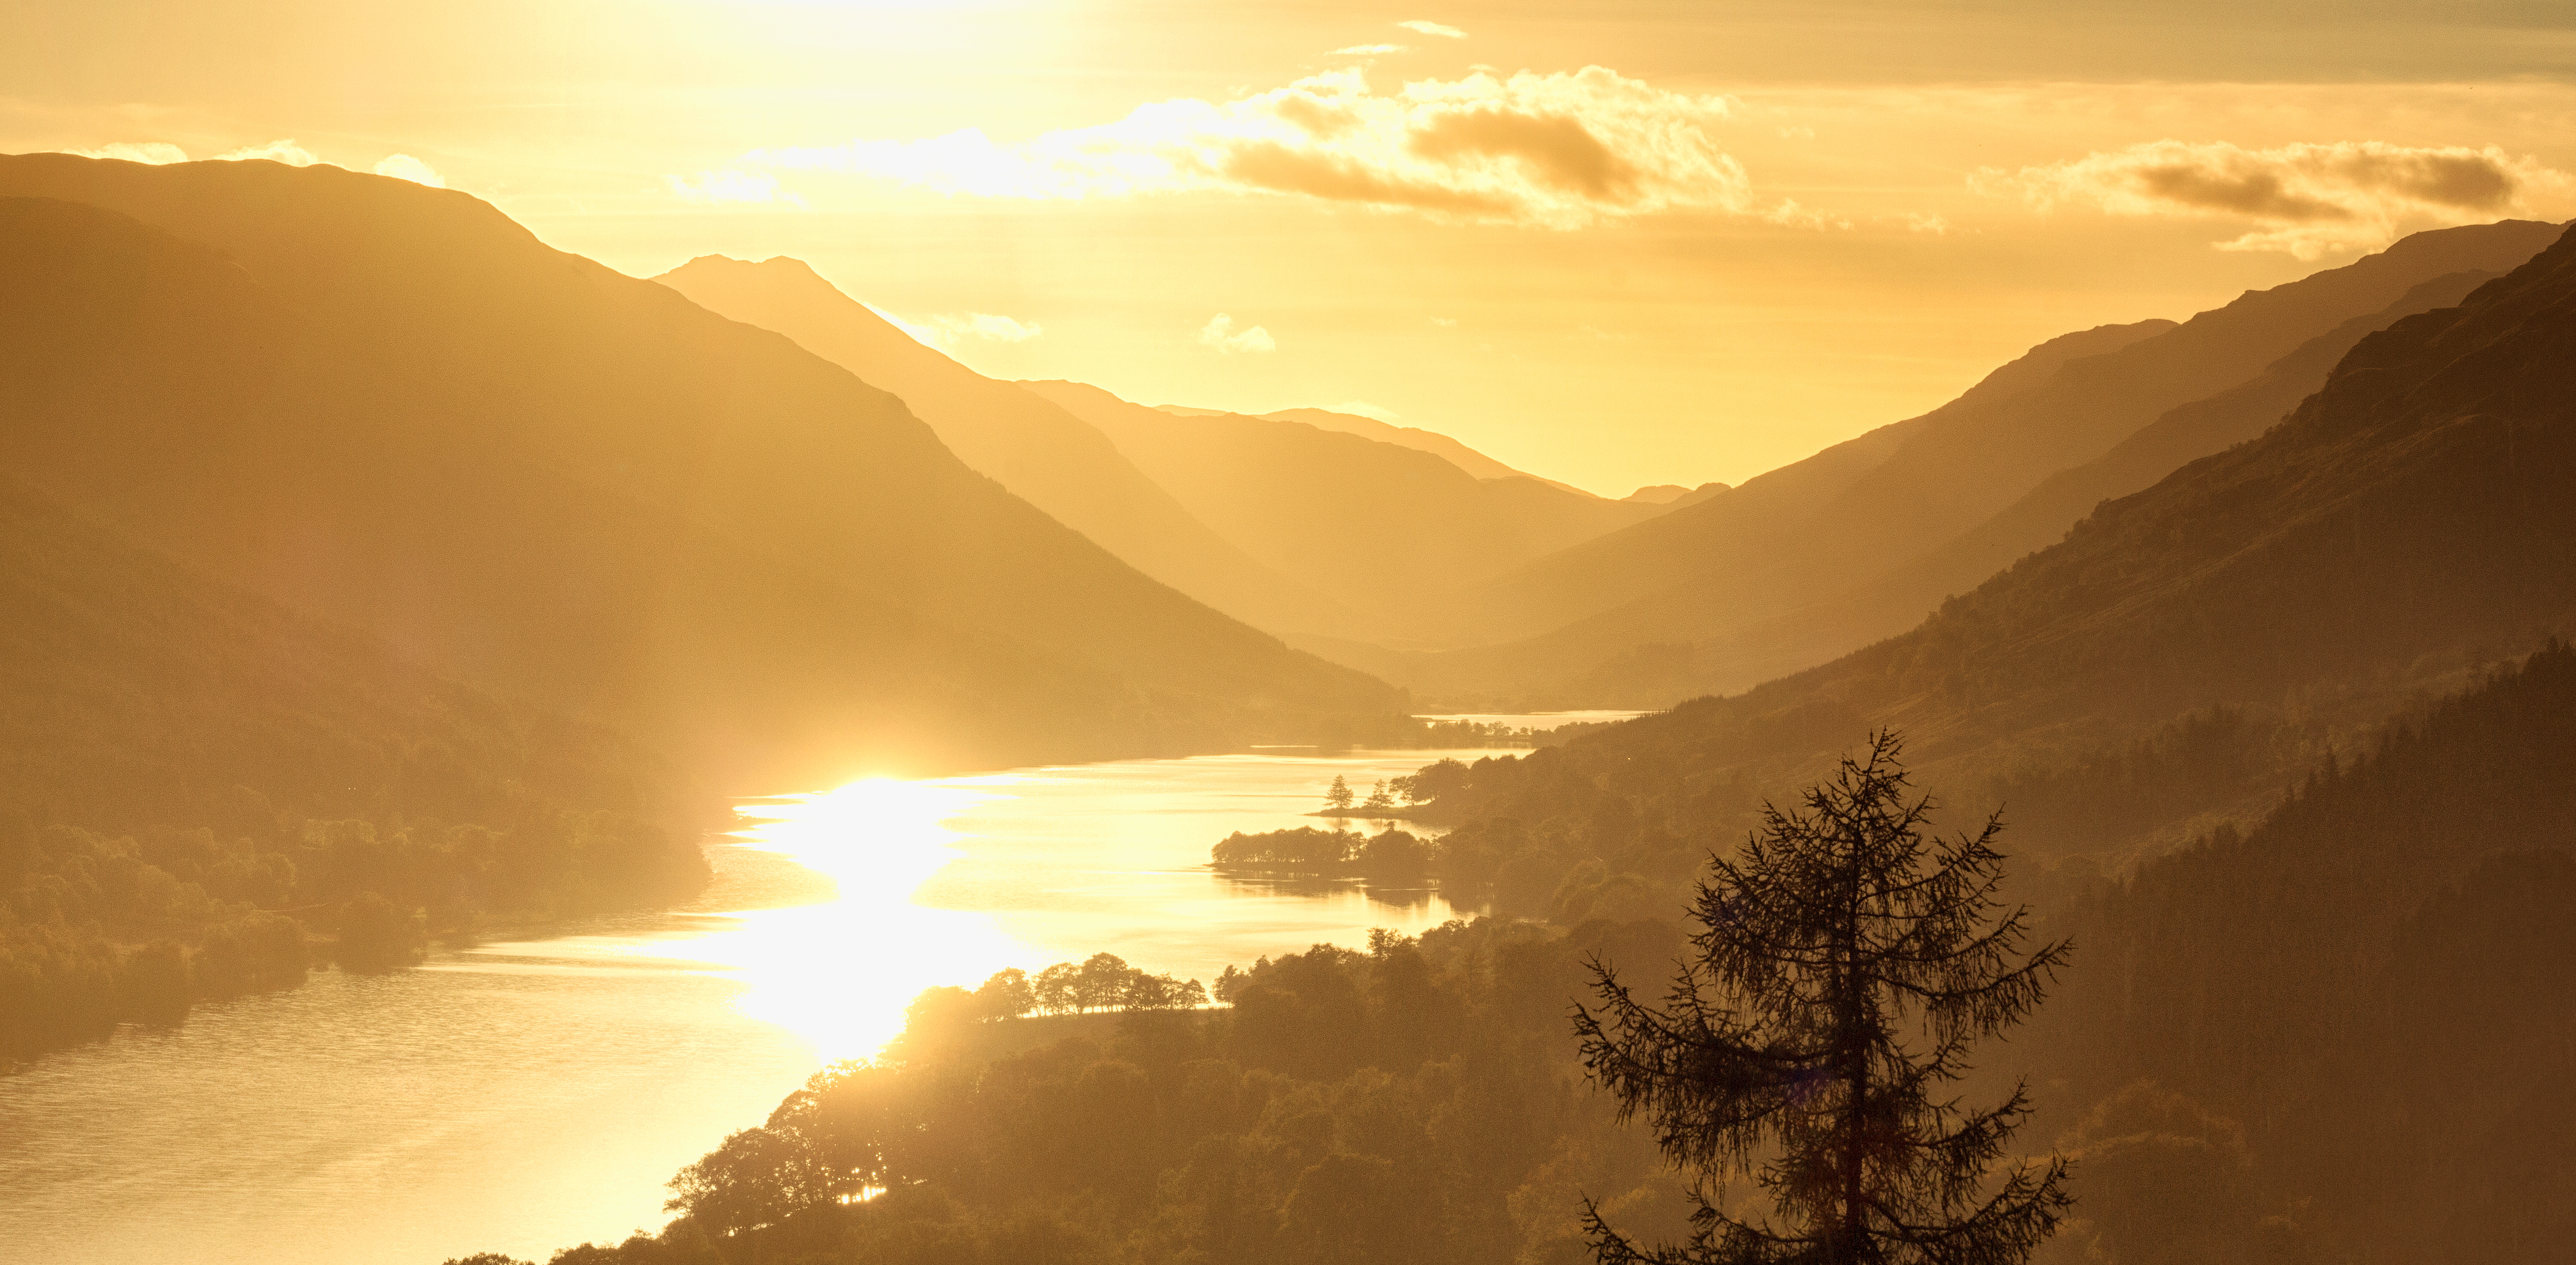
nature, horizon, mountain, cloud, sun, sunrise, sunset, mist, sunlight, morning, dawn, atmosphere, mountain range, dusk, evening, scotland, balquhidder, lochvoil, creagantuirc, afterglow, atmospheric phenomenon, mountainous landforms